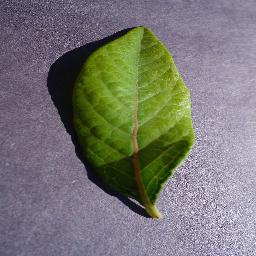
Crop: blueberry
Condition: healthy